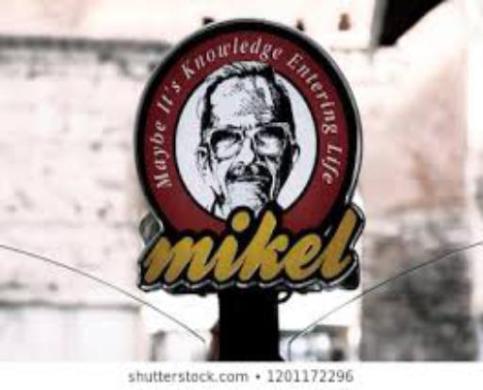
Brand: mikel coffee company
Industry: Food